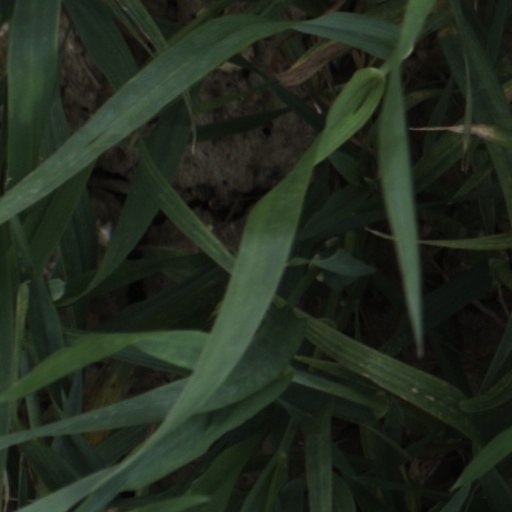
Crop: wheat